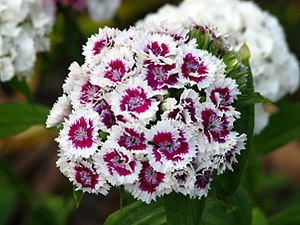
Studenter-nellike
Studenter-Nellike (Dianthus barbatus)Foto: Andrey Korzun
Studenter-Nellike er en art af nellikeslægten, som er hjemmehørende i det sydlige Europa fra Pyrenæerne øst til Karpaterne og Balkan, med en række udspredninger i det nordøstlige Kina, Korea og sydøstlige Rusland.